Marie Therese Vauzou

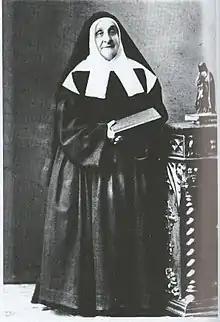

Marie-Thérèse Vauzou (August 10, 1825 – February 15, 1907) was a French Catholic nun who is known as having been the Mistress of Novices and later Mother Superior of the Sisters of Charity of Nevers during Saint Bernadette Soubirous’ lifetime.